Banished from the Hero's Party

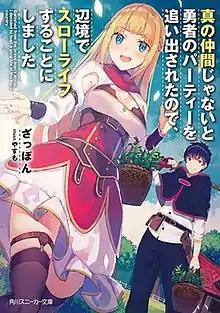
First light novel volume cover

is a Japanese light novel series written by Zappon and illustrated by Yasumo. It began serialization online in October 2017 on the user-generated novel publishing website Shōsetsuka ni Narō. It was later acquired by Kadokawa Shoten, who published the series from June 2018 to July 2025 under their Kadokawa Sneaker Bunko imprint.